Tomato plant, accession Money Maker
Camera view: vertical (180 deg); turntable rotation: 300 degrees
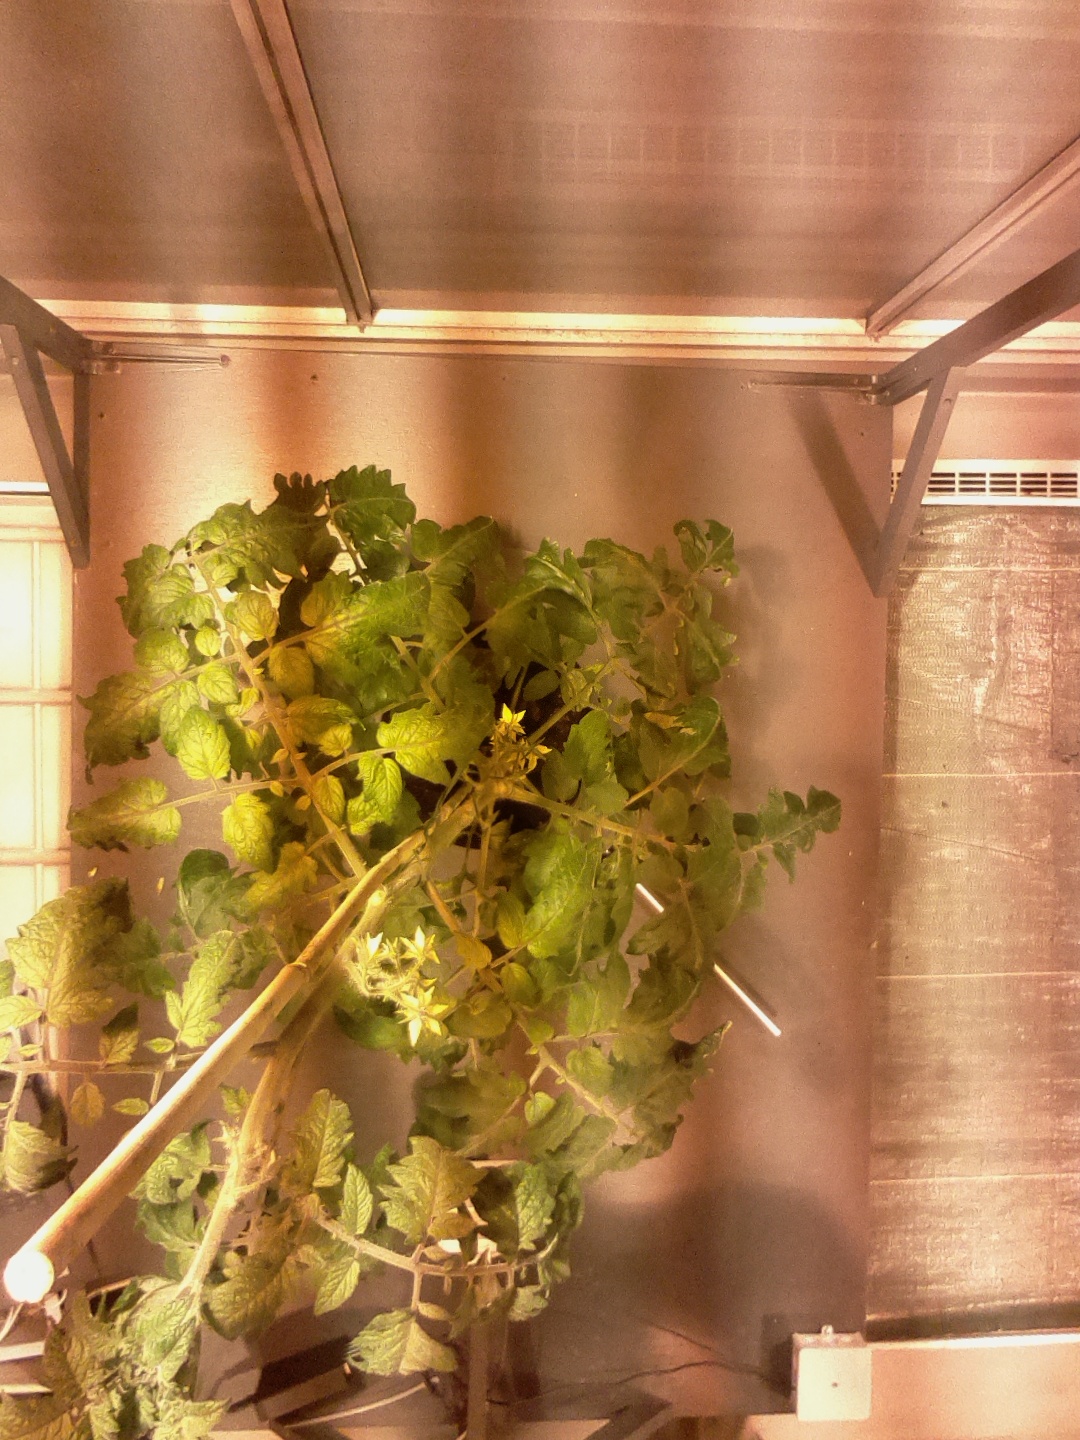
BBCH growth stage 68: Full flowering, 80%-90% of flowers open, more petals falling